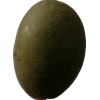
Label: nut